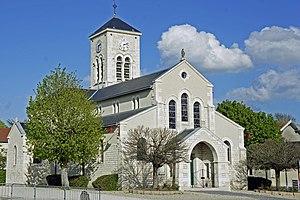
Vue de l'Église de Courcy.
Courcy est une commune française, située dans le département de la Marne en région Grand Est. Situé à environ 10 km au nord de Reims, le village fut l'objet de très violents combats pendant la Première Guerre mondiale.